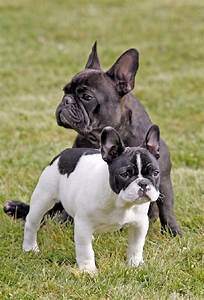
Label: dog